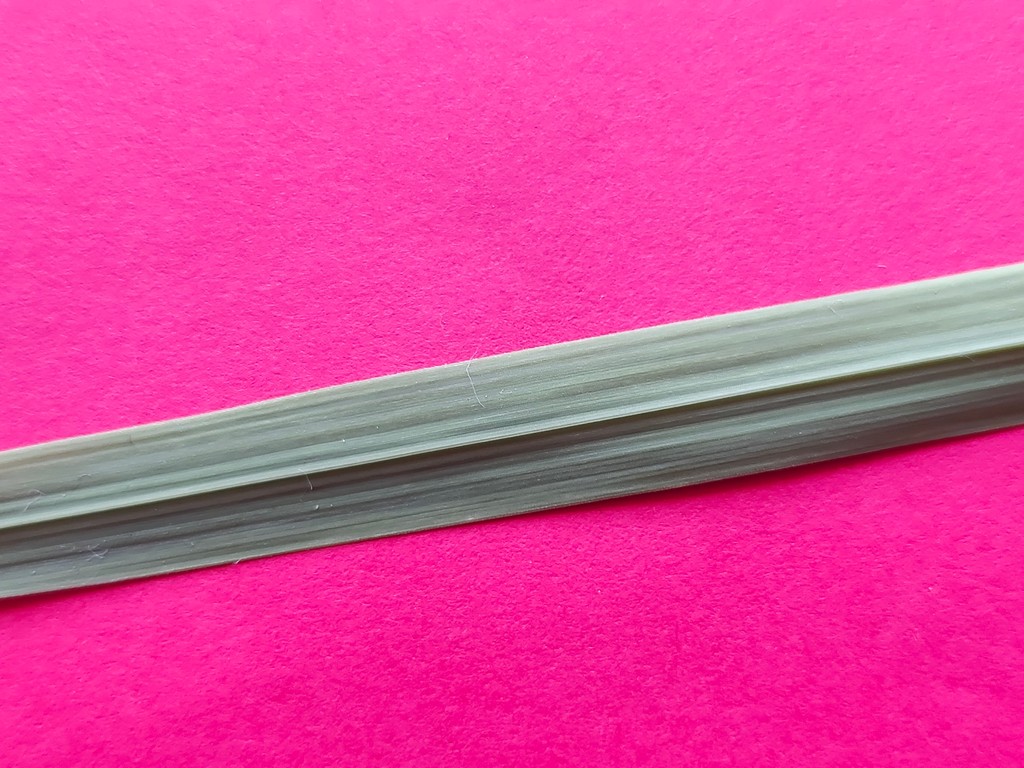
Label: Healthy